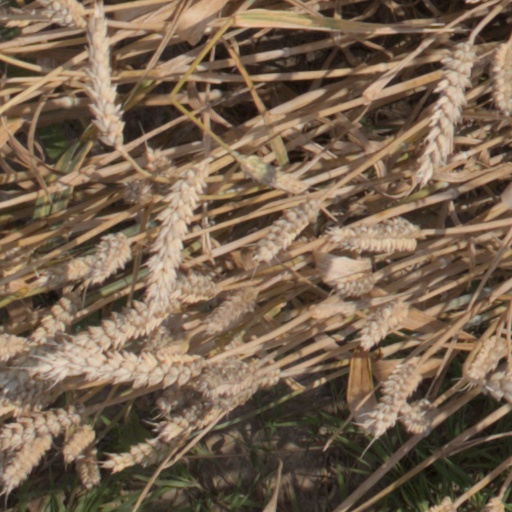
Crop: wheat